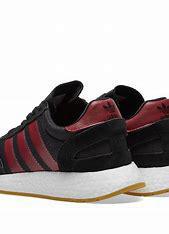
Brand: Adidas
Model: I 5923